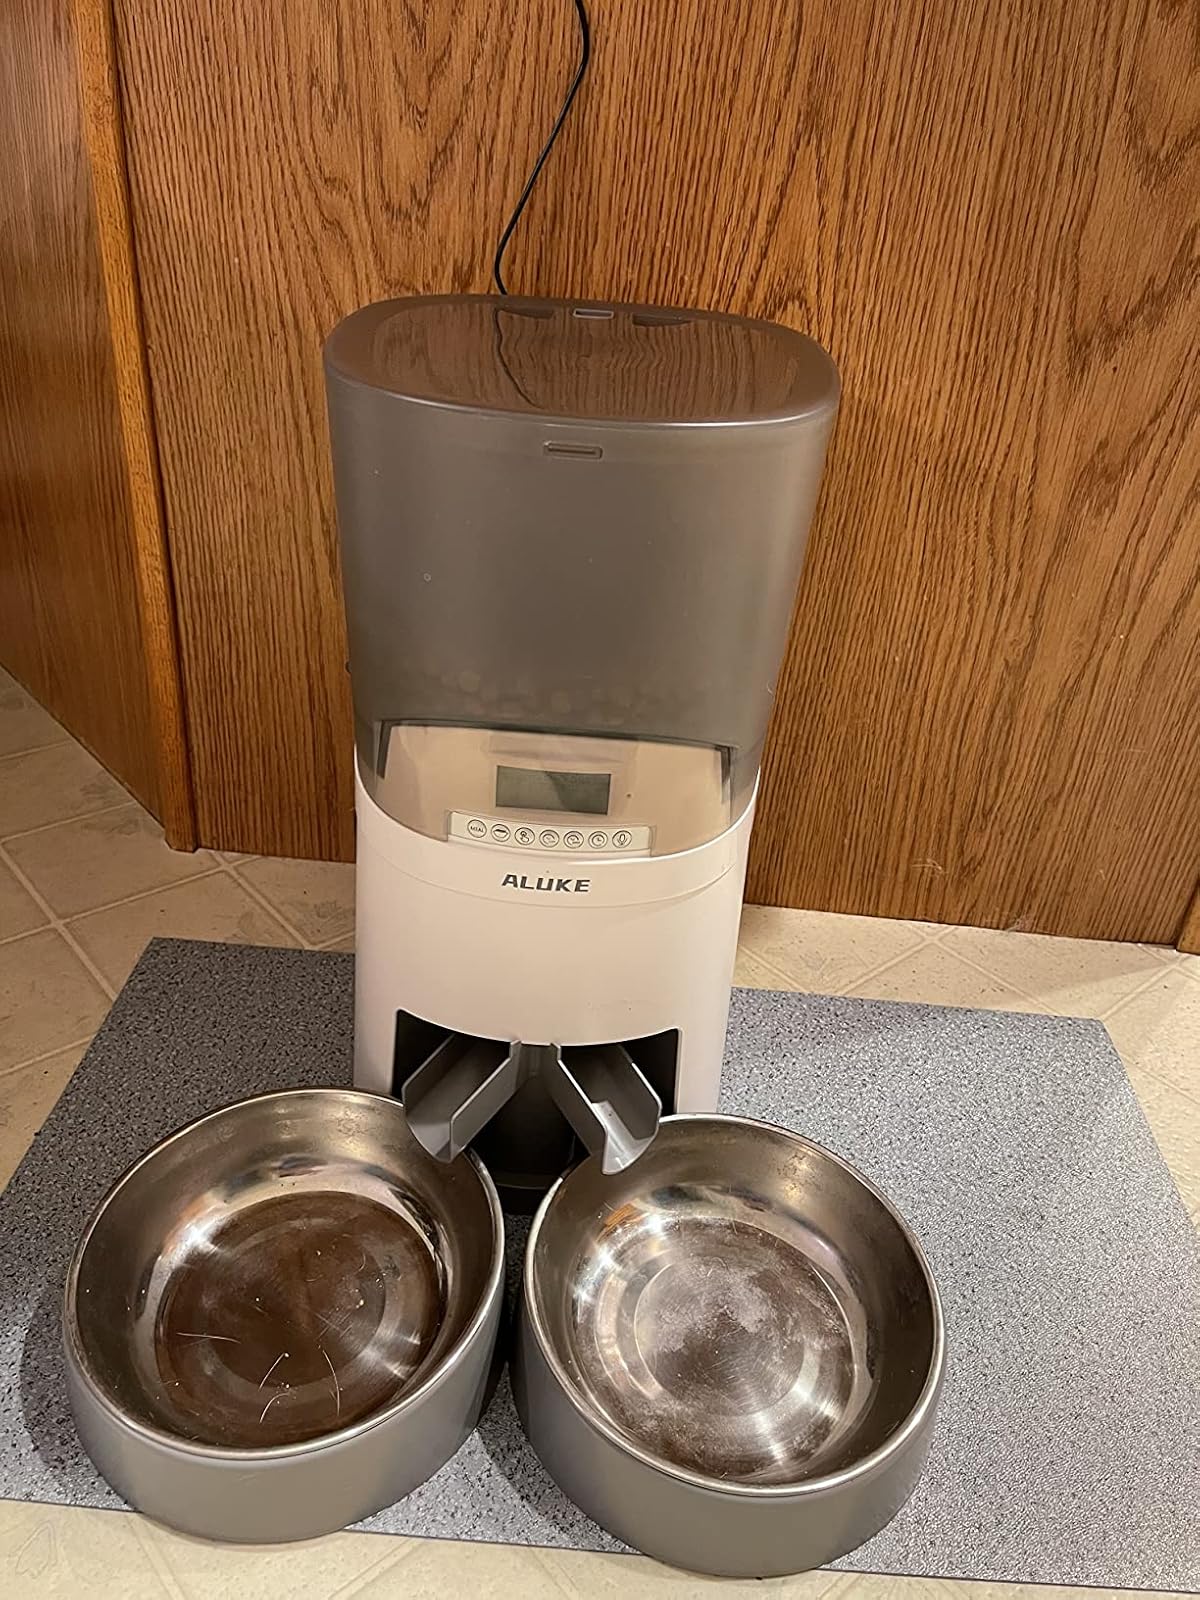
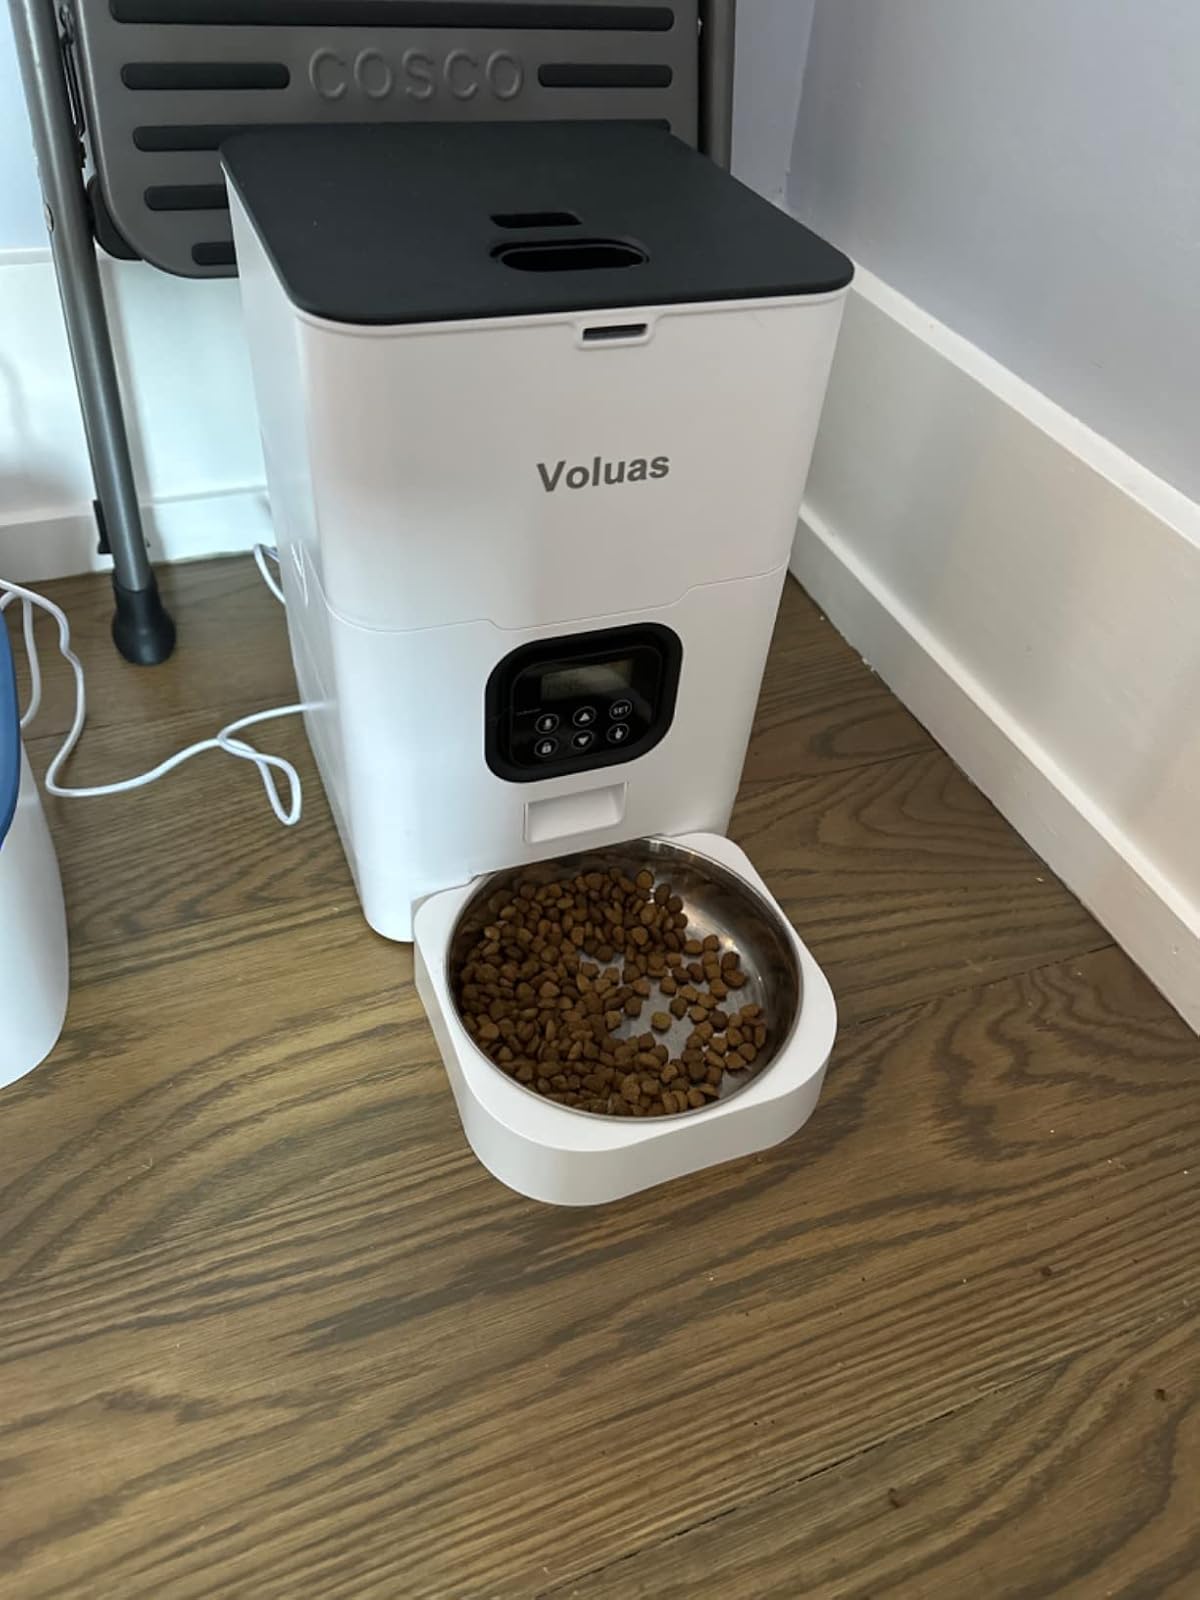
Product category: items_feeder
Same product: no